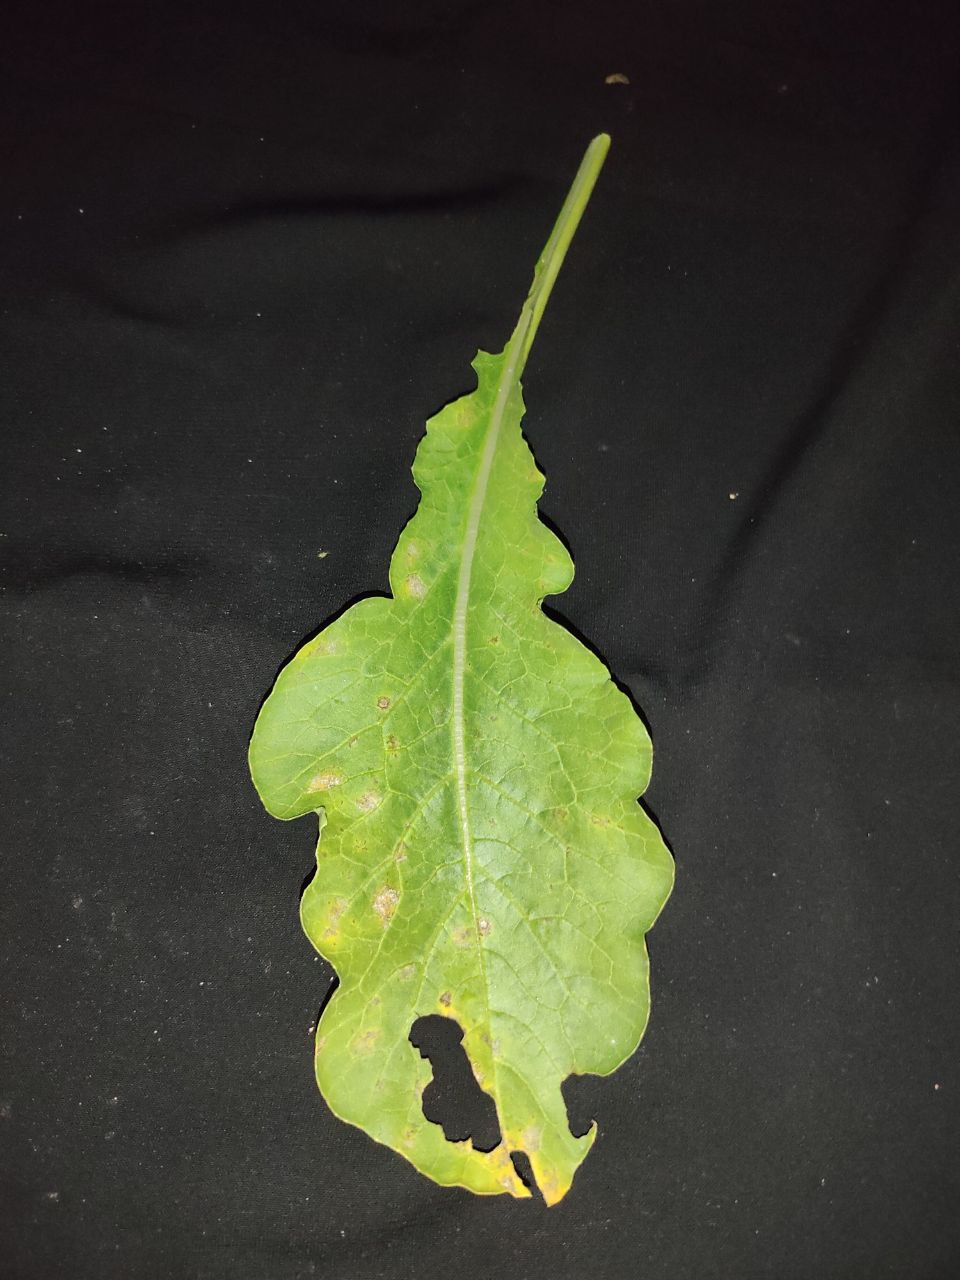
Label: Downey mildew